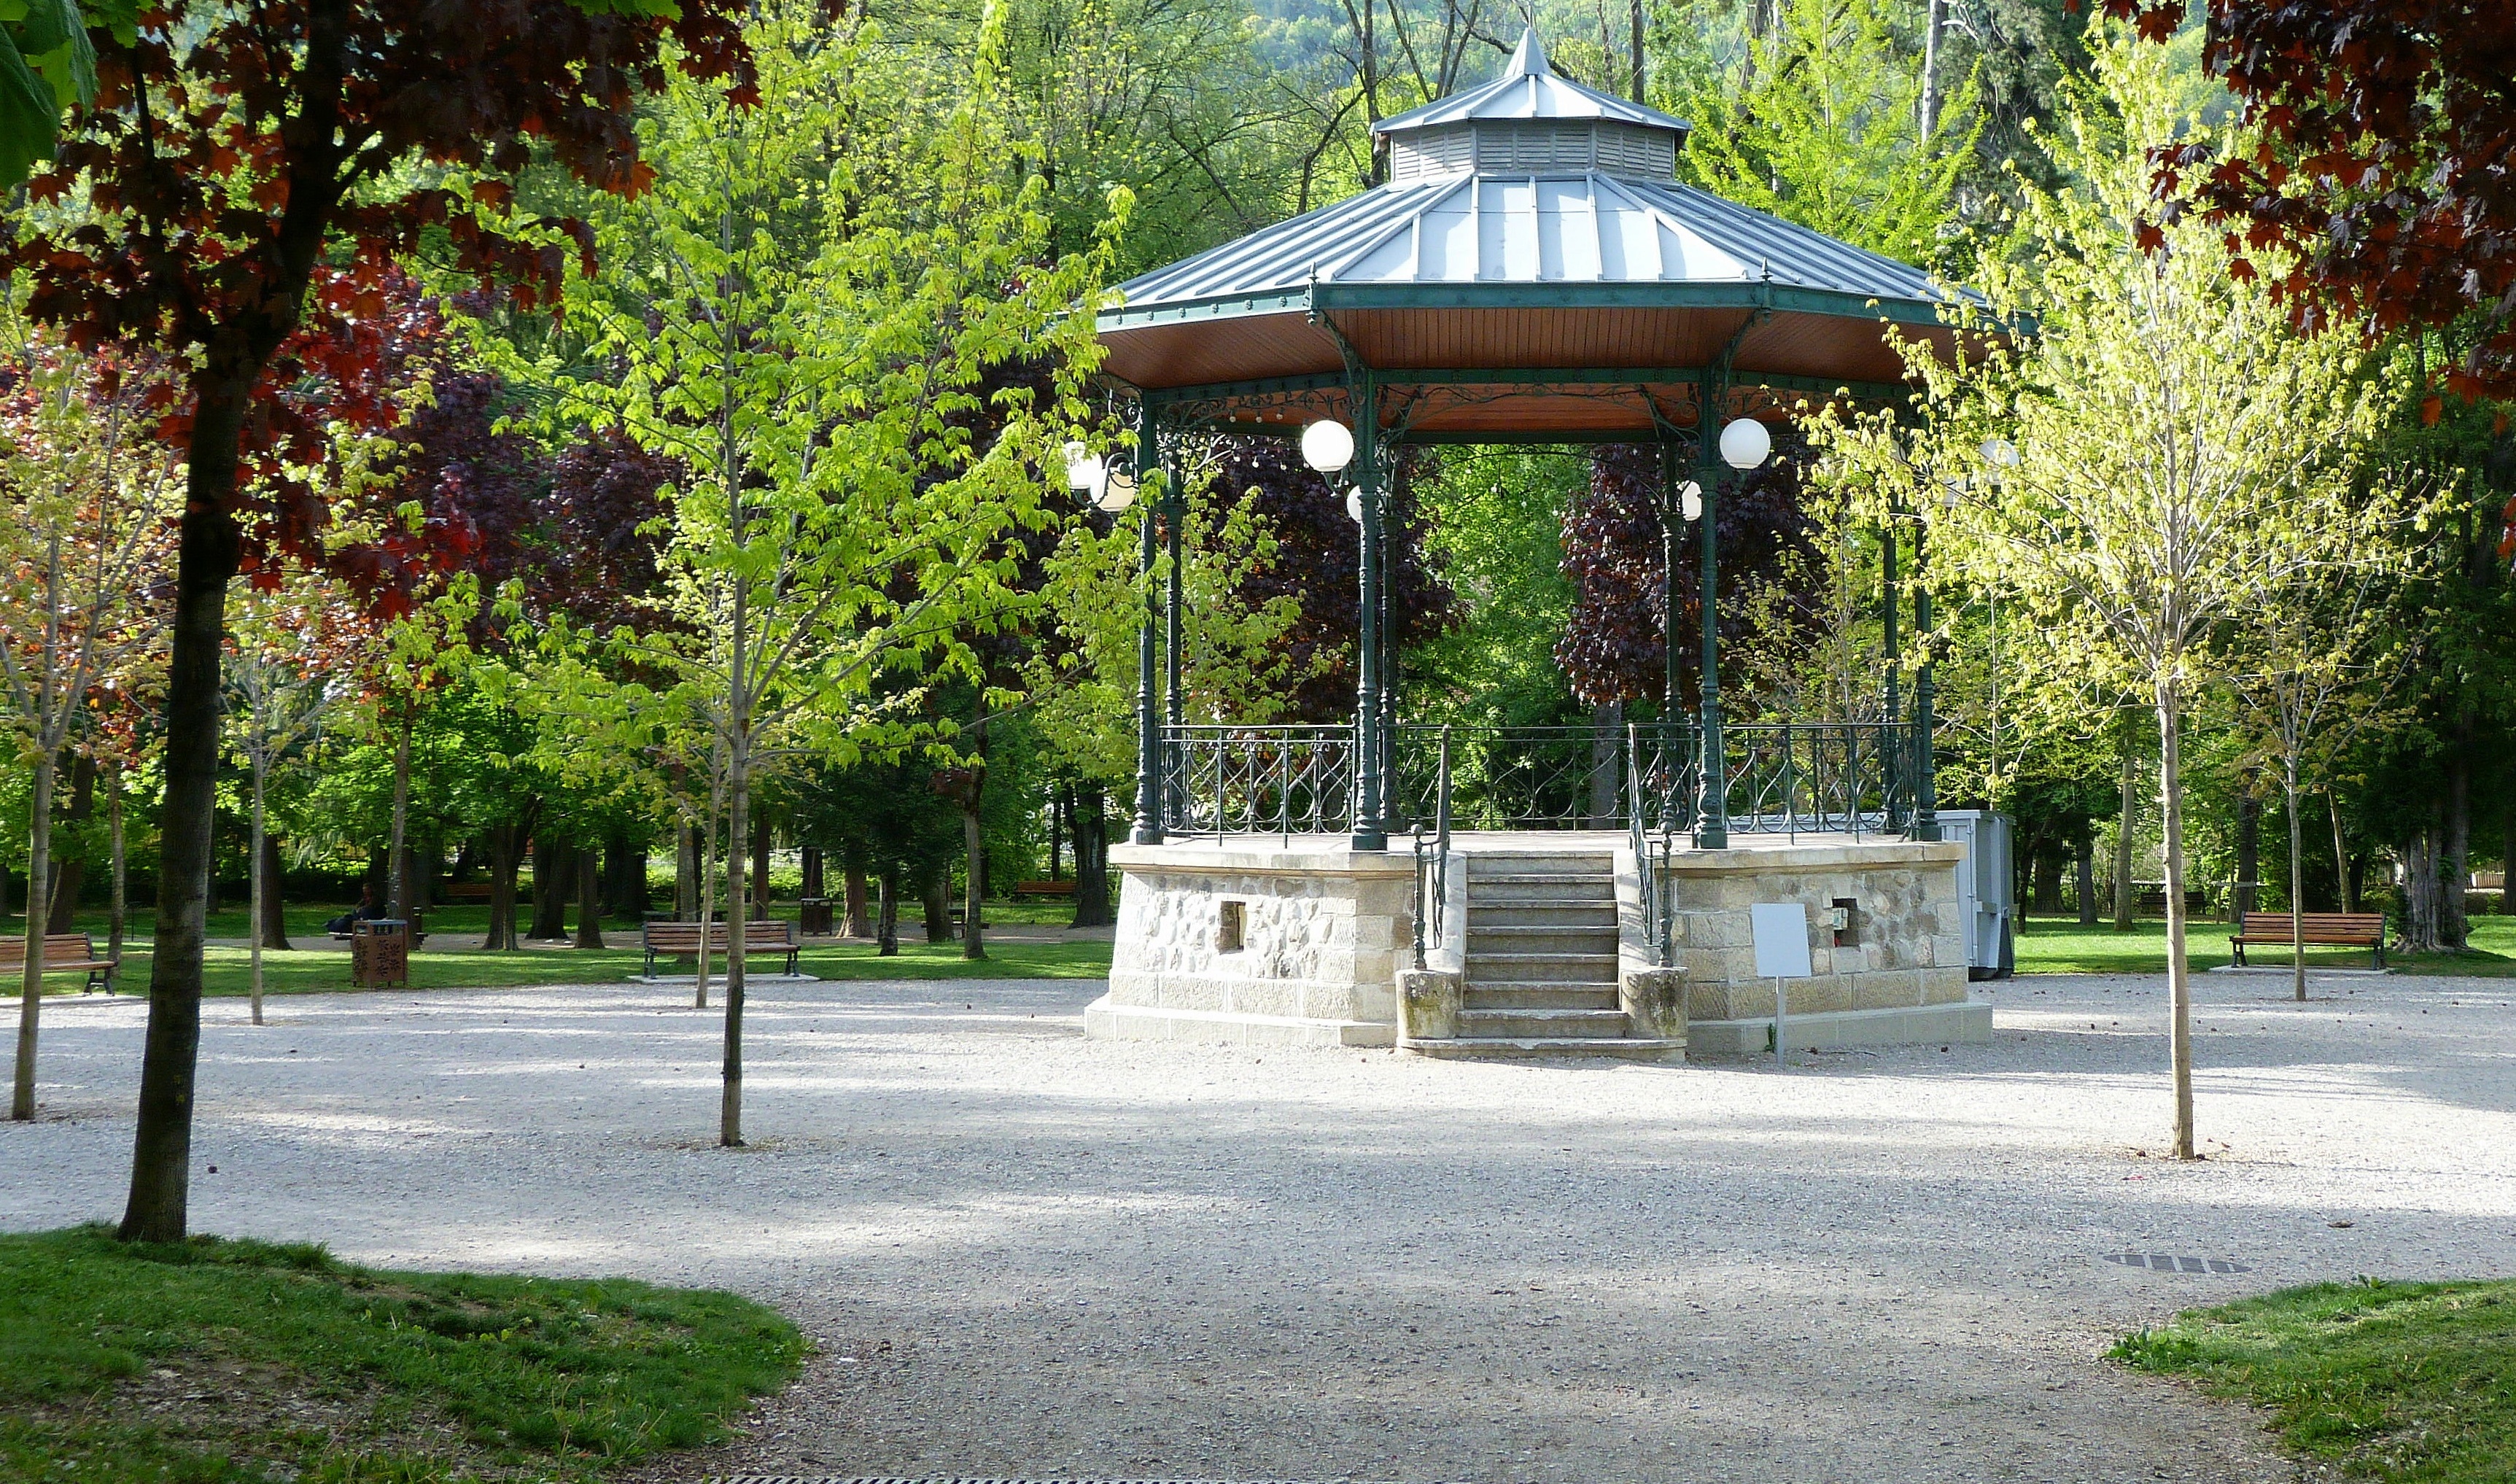
landscape, recreation, park, garden, bandstand, pavilion, shrine, estate, shinto shrine